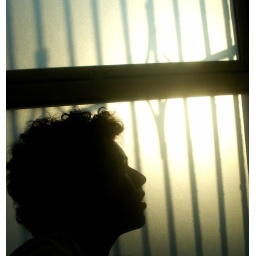
SOOC. my bathrooms window haha! I have the best window in the whole house haha! and we had a beautiful sunset! SOOC